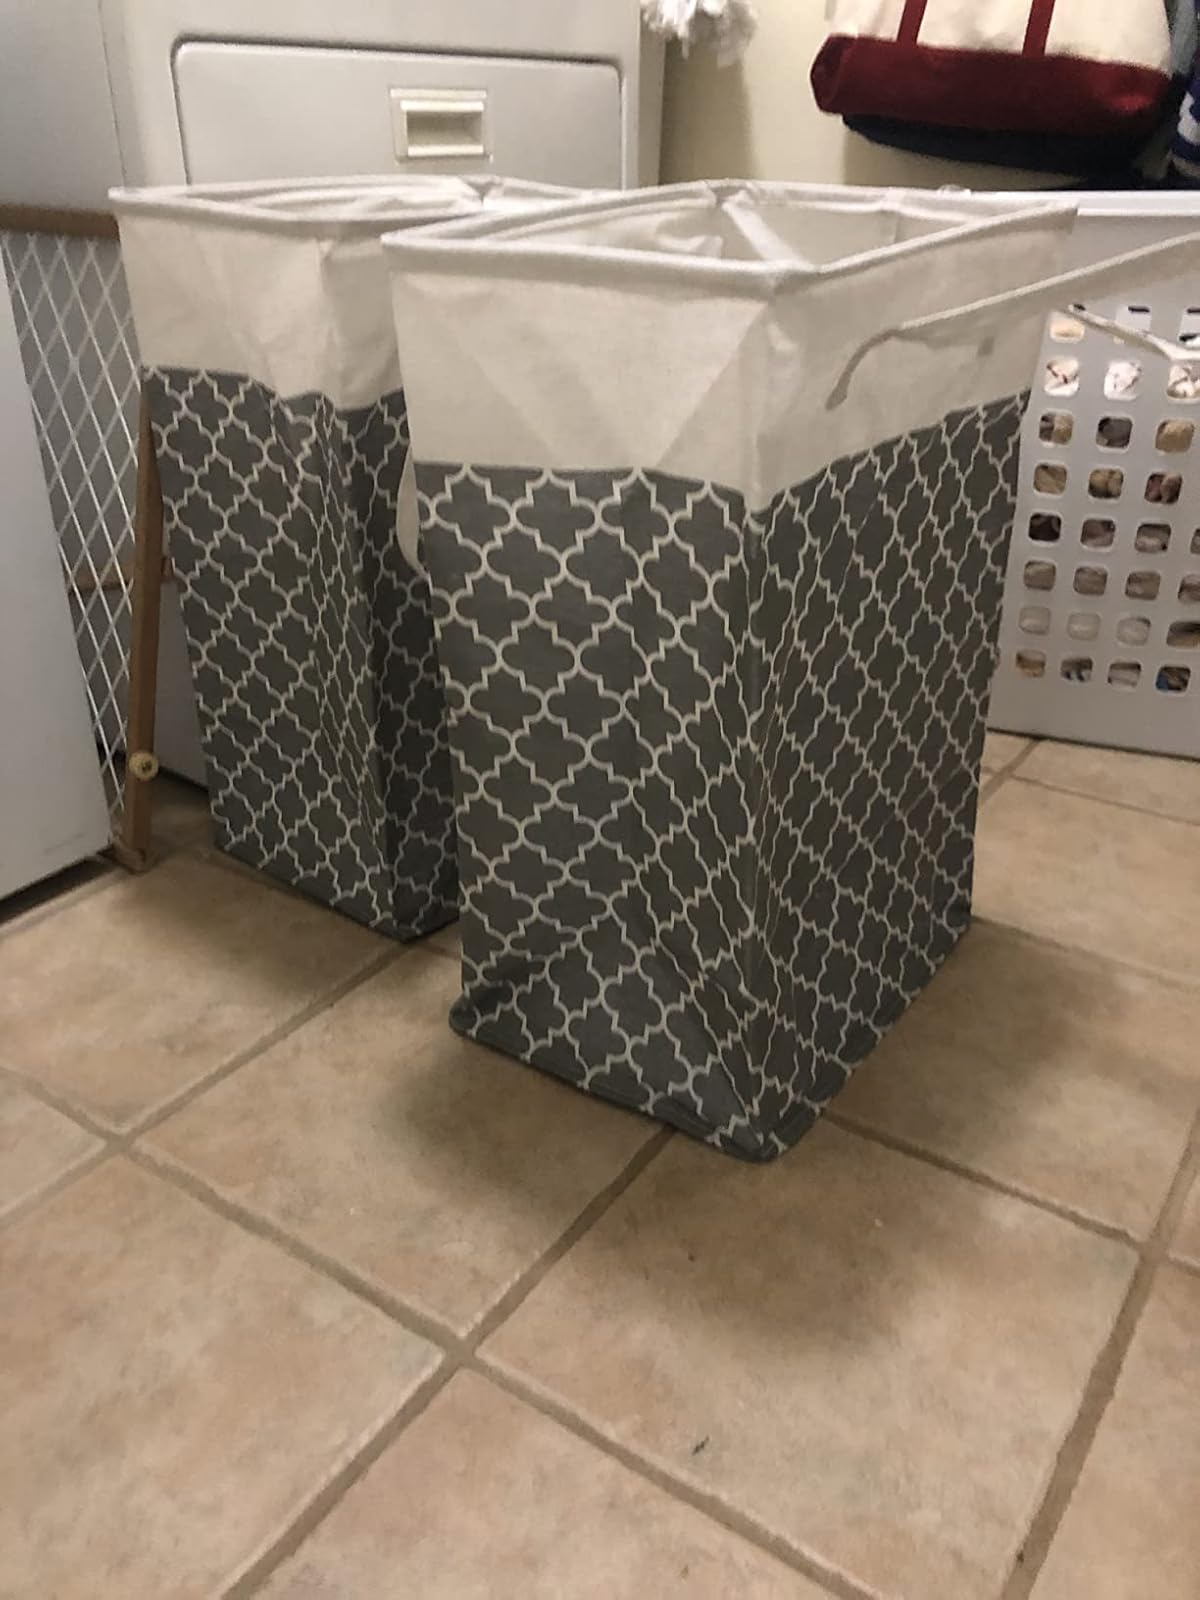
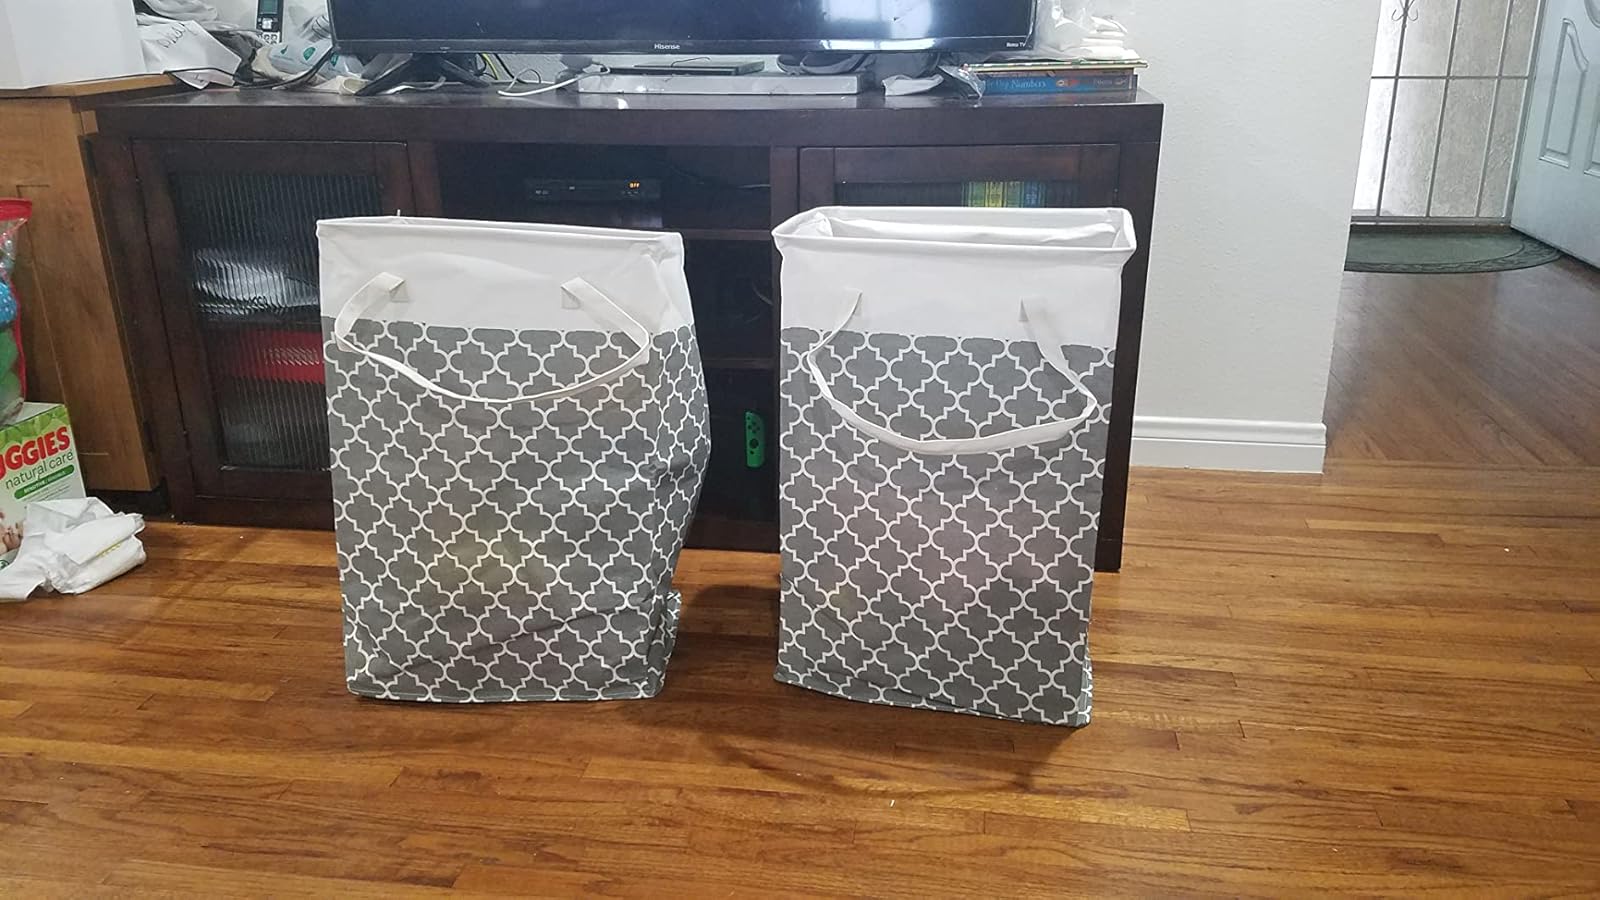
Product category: items_hamper
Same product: yes